Pillar Point (band)

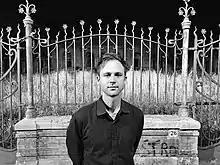

Pillar Point is an American indie pop, synthpop band based out of Seattle, Washington, United States.